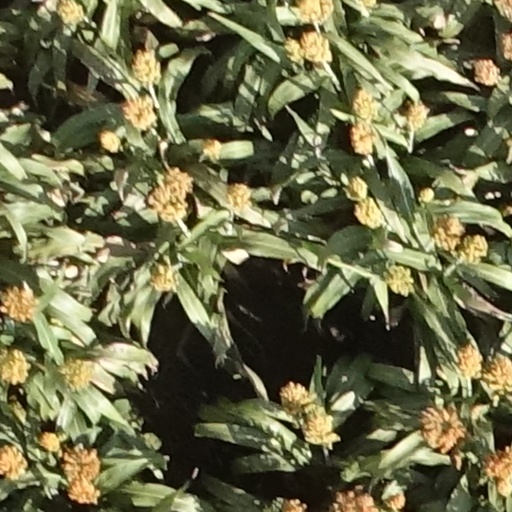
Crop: sorghum